English Encyclopaedia

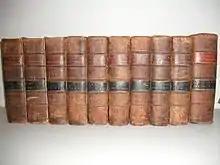
"English Encyclopaedia"

The English Encyclopaedia was an encyclopedia printed in London for George Kearsley in 1802.